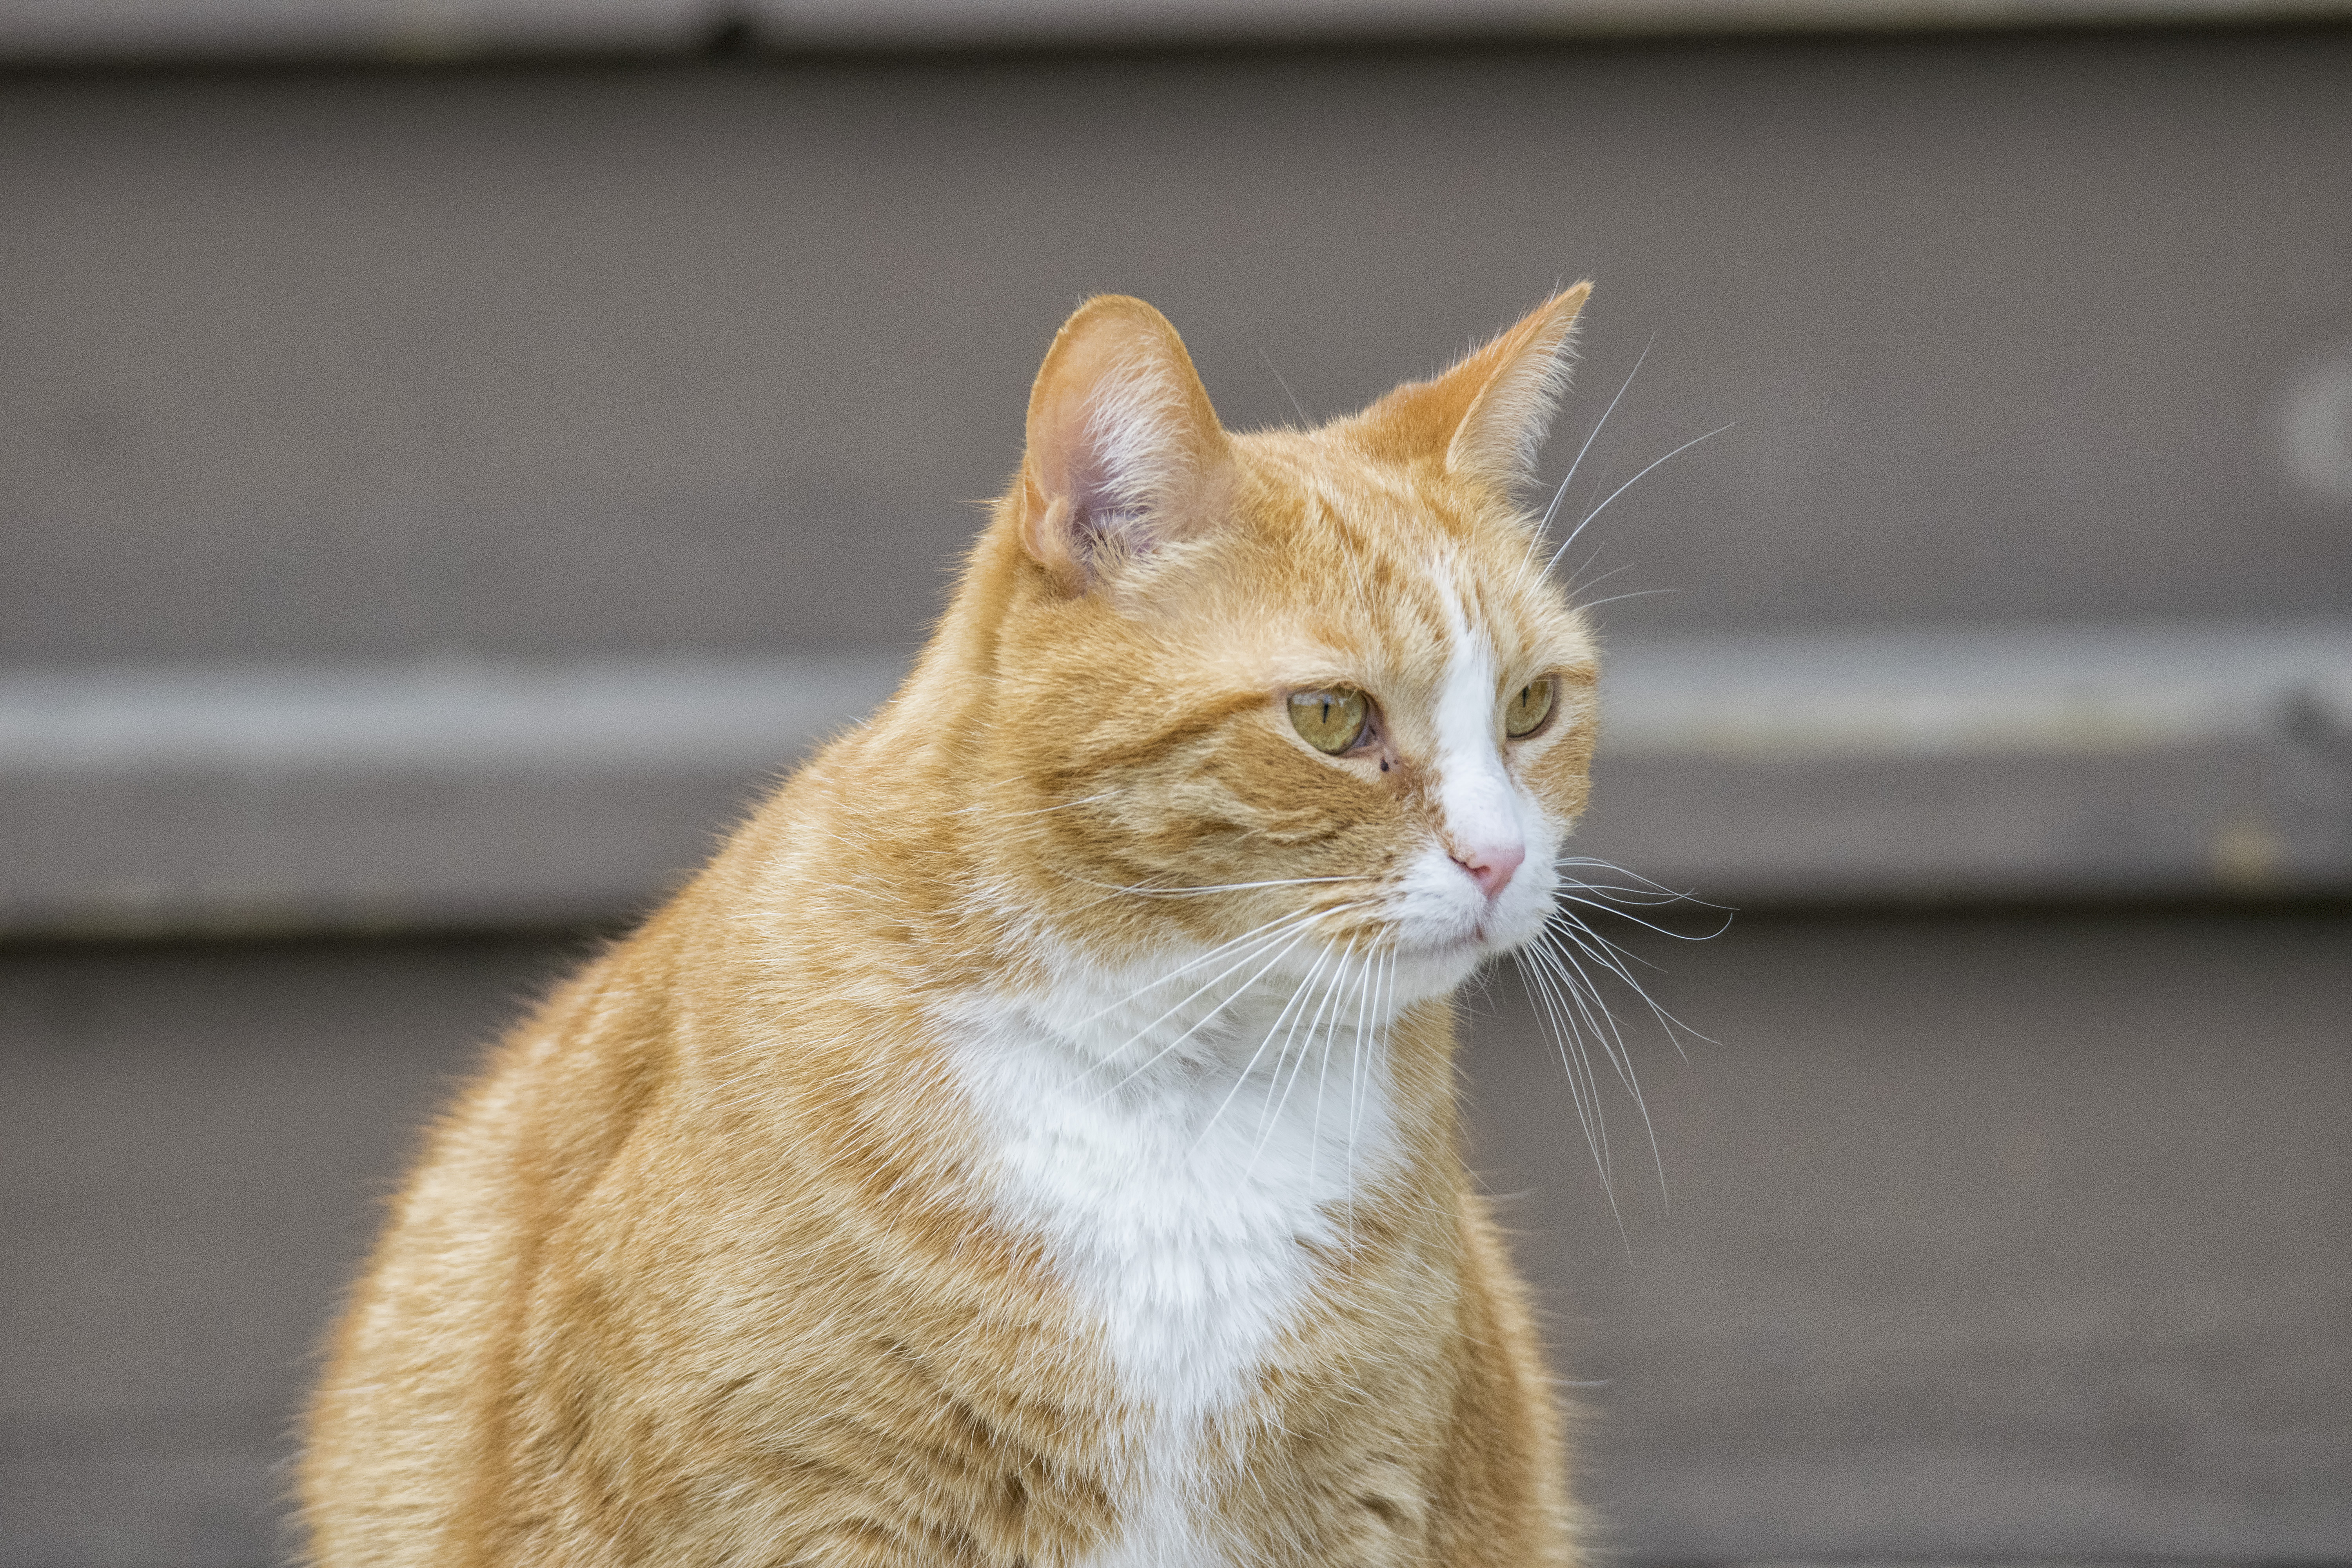
cat, mammal, fauna, close up, nose, whiskers, canada, vertebrate, chat, quebec, sherbrooke, abyssinian, tabby cat, european shorthair, wild cat, small to medium sized cats, cat like mammal, domestic short haired cat, rusty spotted cat